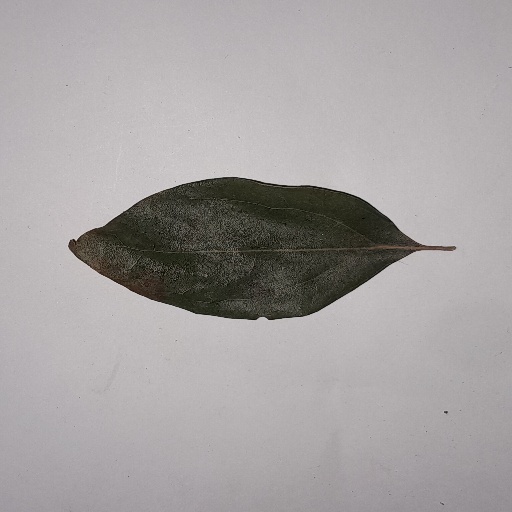
Species: Camphor
Leaf condition: Bacterial Spot